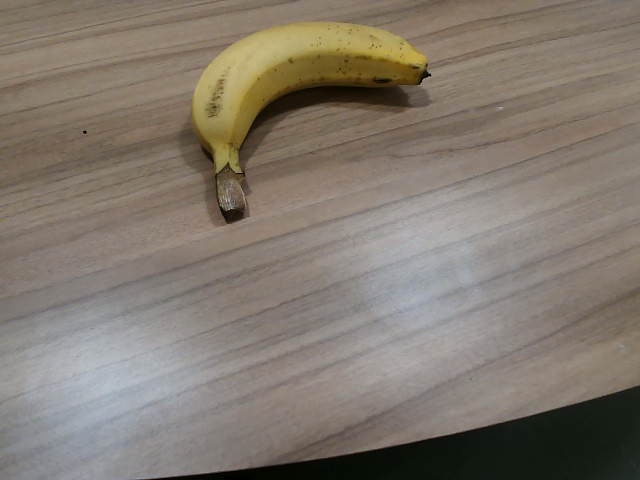
Label: Ripe_Banana